Indigenous peoples of the Americas

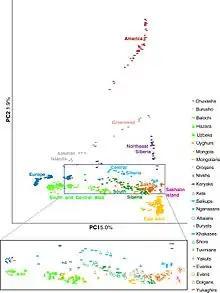
Principal component analysis showing the Native American cluster in other Eurasian populations.

A minority today within Colombia's mostly Mestizo and White Colombian population, Indigenous peoples living in Colombia, consist of around 85 distinct cultures and around 1,905,617 people, however, it is likely much higher. A variety of collective rights for Indigenous peoples are recognized in the 1991 Constitution. One of the influences is the Muisca culture, a subset of the larger Chibcha ethnic group, famous for their use of gold, which led to the legend of "El Dorado". At the time of the Spanish conquest, the Muisca were the largest Indigenous civilization geographically between the Inca and the Aztec empires.